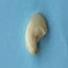
Maize quality: Bad